Idaho State University

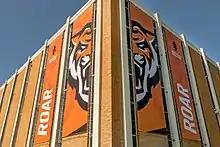
ROAR Banners on the Fine Arts Building

Residence halls include Rendezvous Hall, Turner Hall, Nichols Hall, Owen Hall, and Redfield Hall. On-campus apartments include Bengal Studios , McIntosh Manor (Building #57), Pulling Courts (Building #53), Ridge Crest Townhomes (Building #54), Schubert Heights, University Courts, and West Campus Apartments.